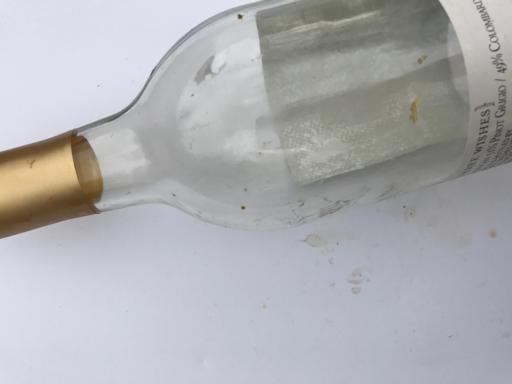
Waste category: glass